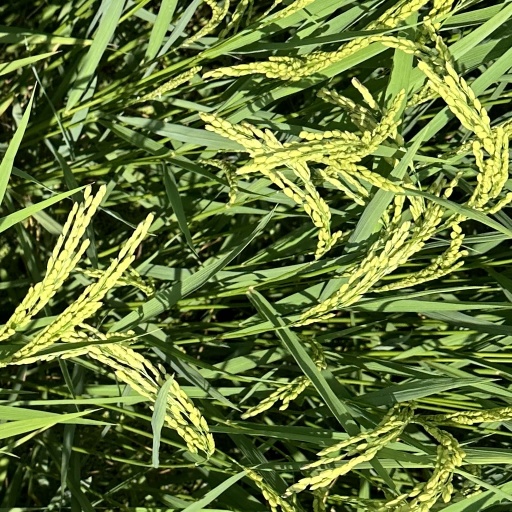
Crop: rice